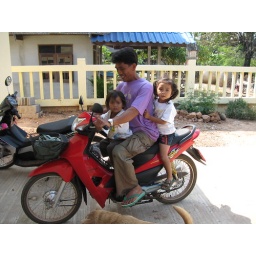
No car seats in Thailand. This is typical throughout the country.